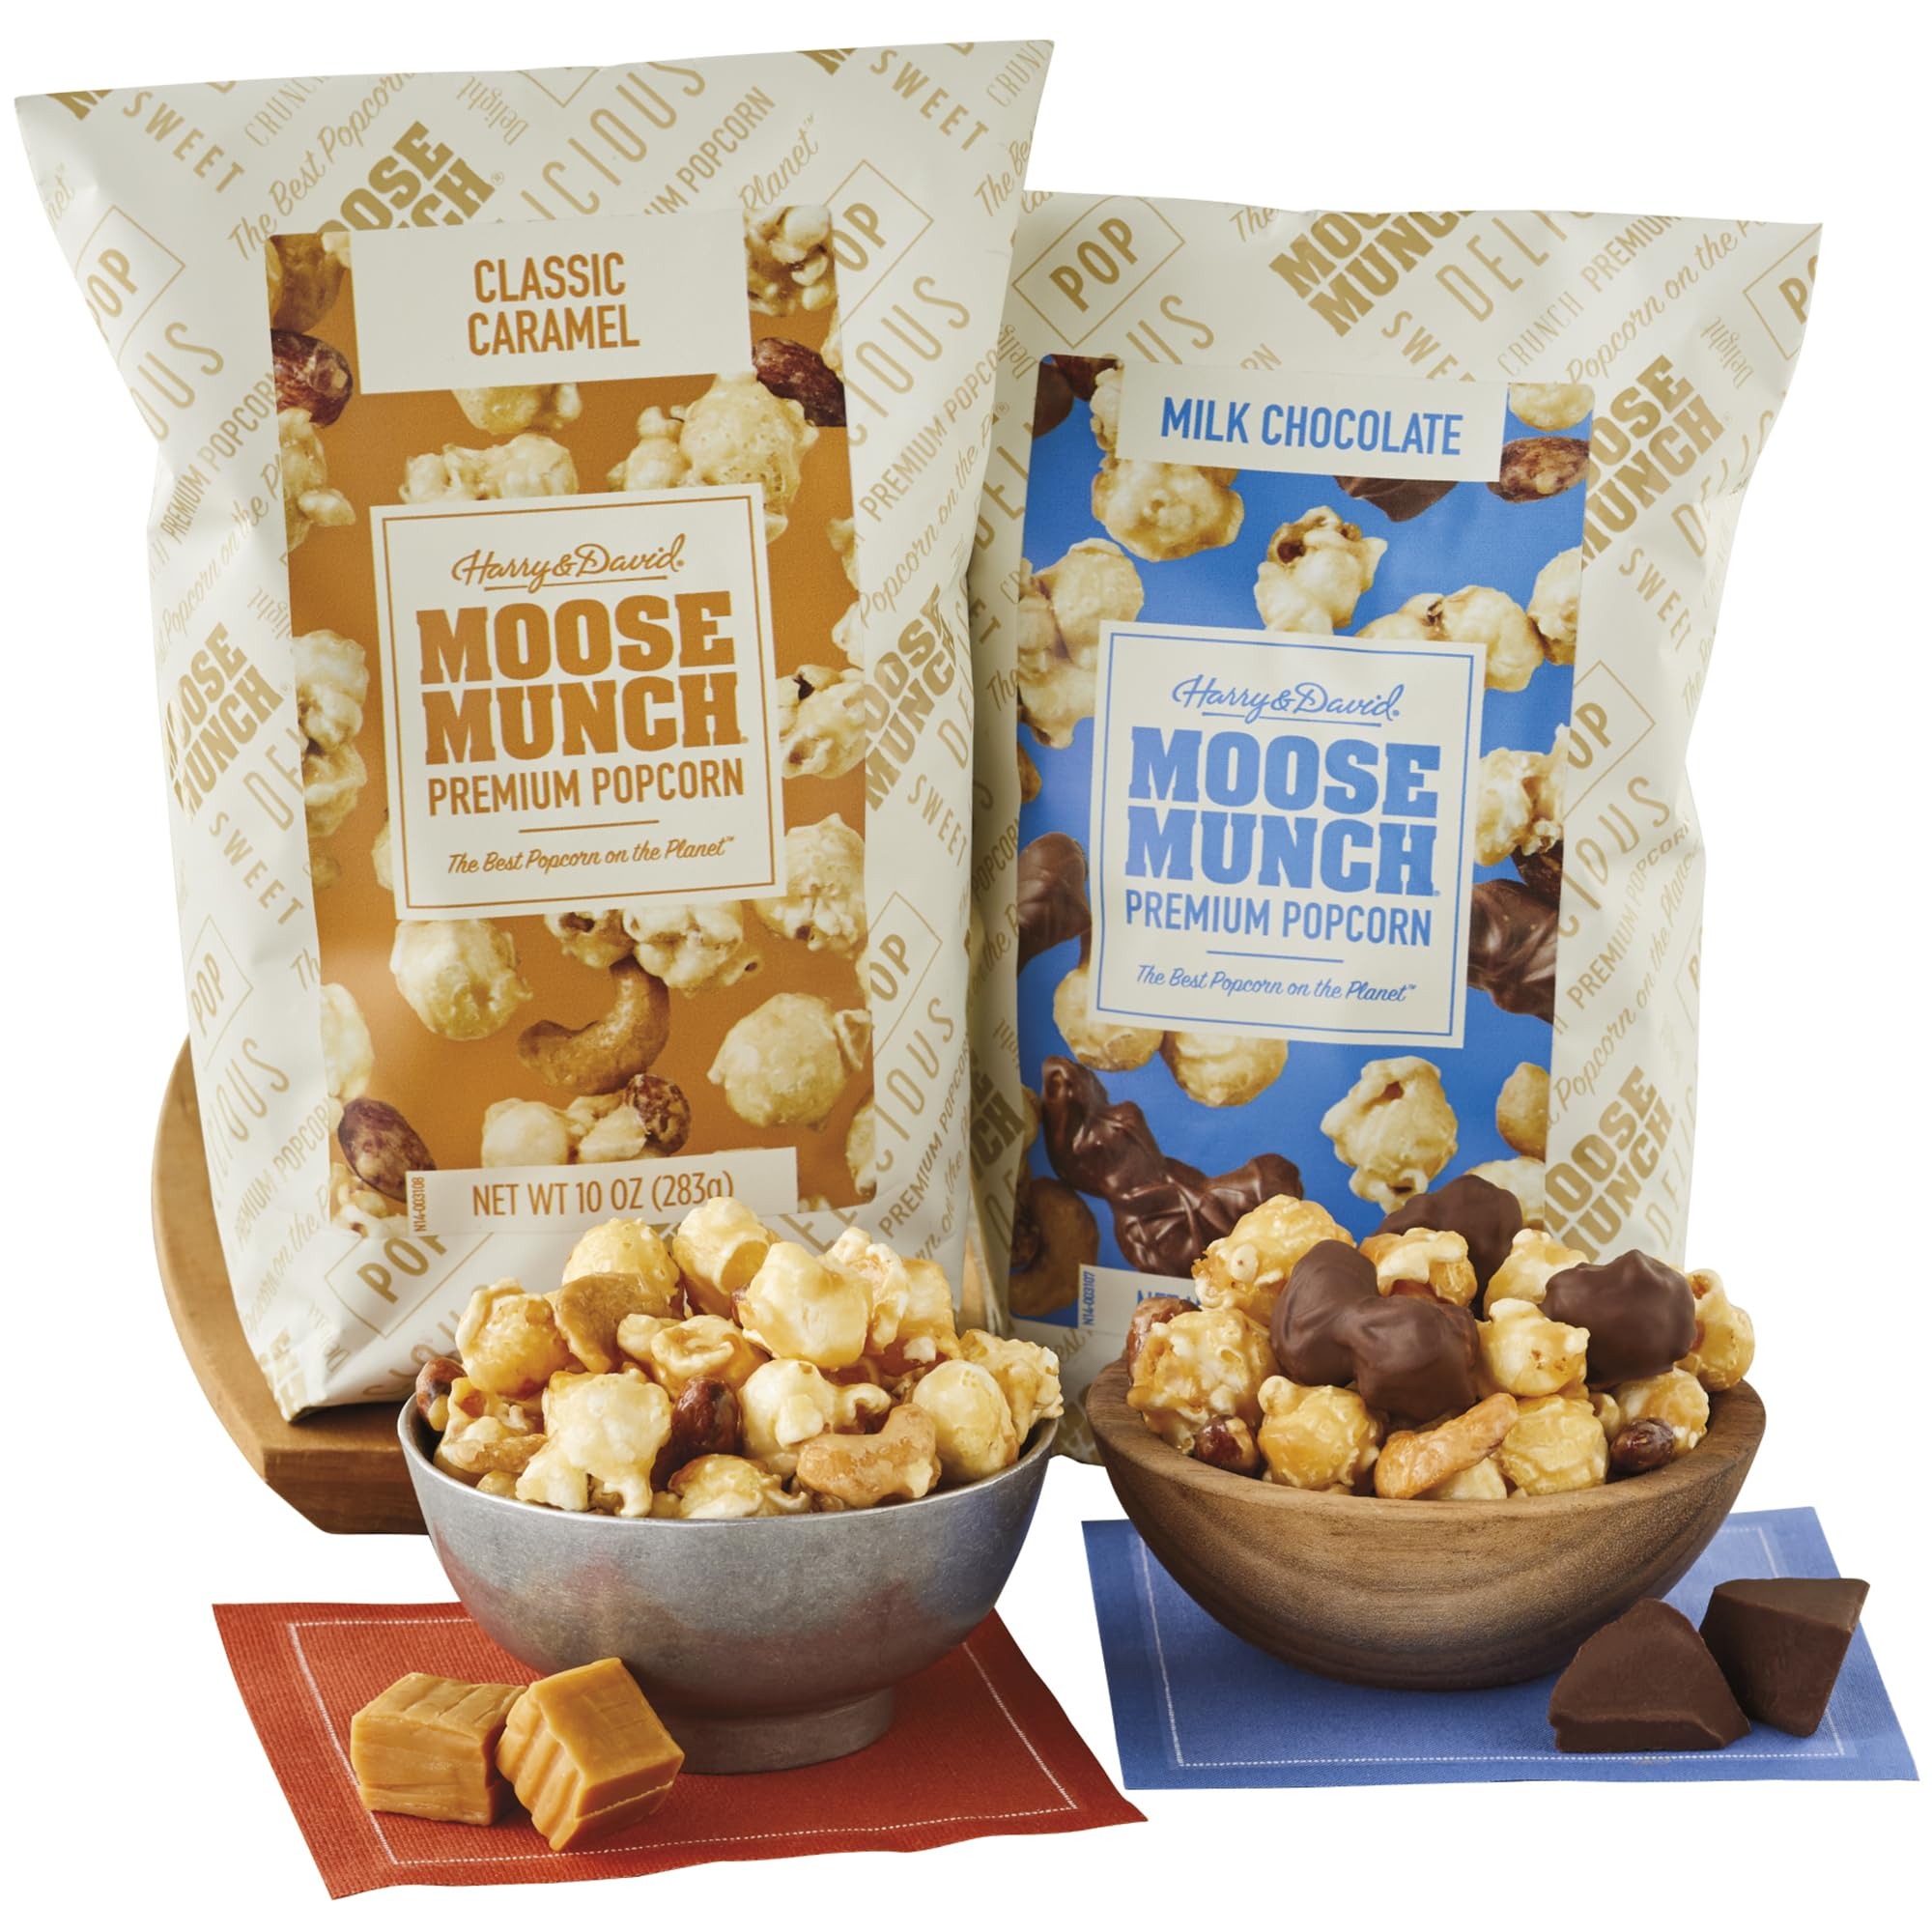
Item Name: Moose Munch® Premium Popcorn - Milk Chocolate And Caramel Mix Duo, Milk Chocolate Caramel Popcorn, Sweet And Salty Treats, Gift Basket
Bullet Point 1: Moose Munch Premium Popcorn, 2 bags (10 oz each):
Bullet Point 2: Classic caramel
Bullet Point 3: Moose Munch Premium Popcorn tins, bags and assortments are a sweet way to treat yourself or a loved one.
Bullet Point 4: Milk chocolate
Product Description: Chocolate and Caramel flavors of Moose Munch Premium Popcorn are a heavenly match made in the Harry & David candy kitchen. With one each of our Milk Chocolate and Classic Caramel flavors, you can satisfy your sweet tooth cravings with the best of both worlds in one delicious, handcrafted snack. Enjoy at home or on the go, with your friends or on the trail. Moose Munch Premium Popcorn is the go-anywhere, eat-anytime snack that brings a little taste of the Pacific Northwest wherever your path takes you.
Value: 20.0
Unit: Ounce

Price: 45